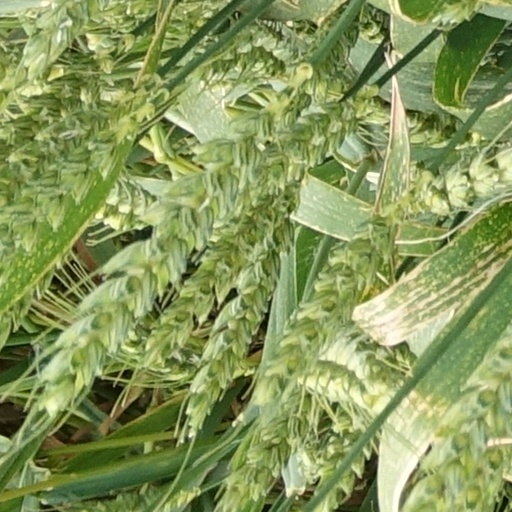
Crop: wheat